Jimmy Dunn (sports executive)

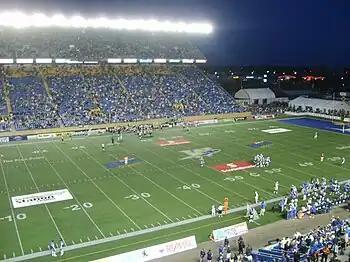
In-game football action at Canad Inns Stadium

In 1928, Dunn became president of the Uneeda Club in Winnipeg and was involved with its amateur baseball teams for seven years. He managed the team for two seasons which saw regular attendance between 4,000 and 5,000 spectators per game at Wesley Park. The Uneeda Club reached the league's championship finals in 1929, and played in an international tournament in Minneapolis. In an interview in 1954, Dunn stated that he probably gave up the longest home run hit while pitching at Wesley Park.